MIL-S-901

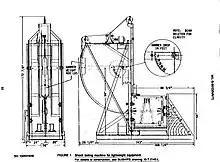
Shock testing machine for light weight equipment

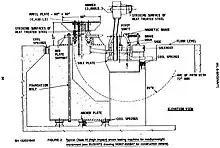
Shock testing machine (high impact) for medium weight equipment

Items to be tested shall be classified in accordance with one of the following grades, as specified: